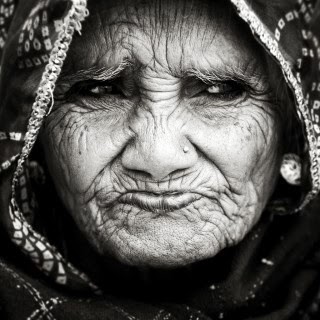
Gender: women